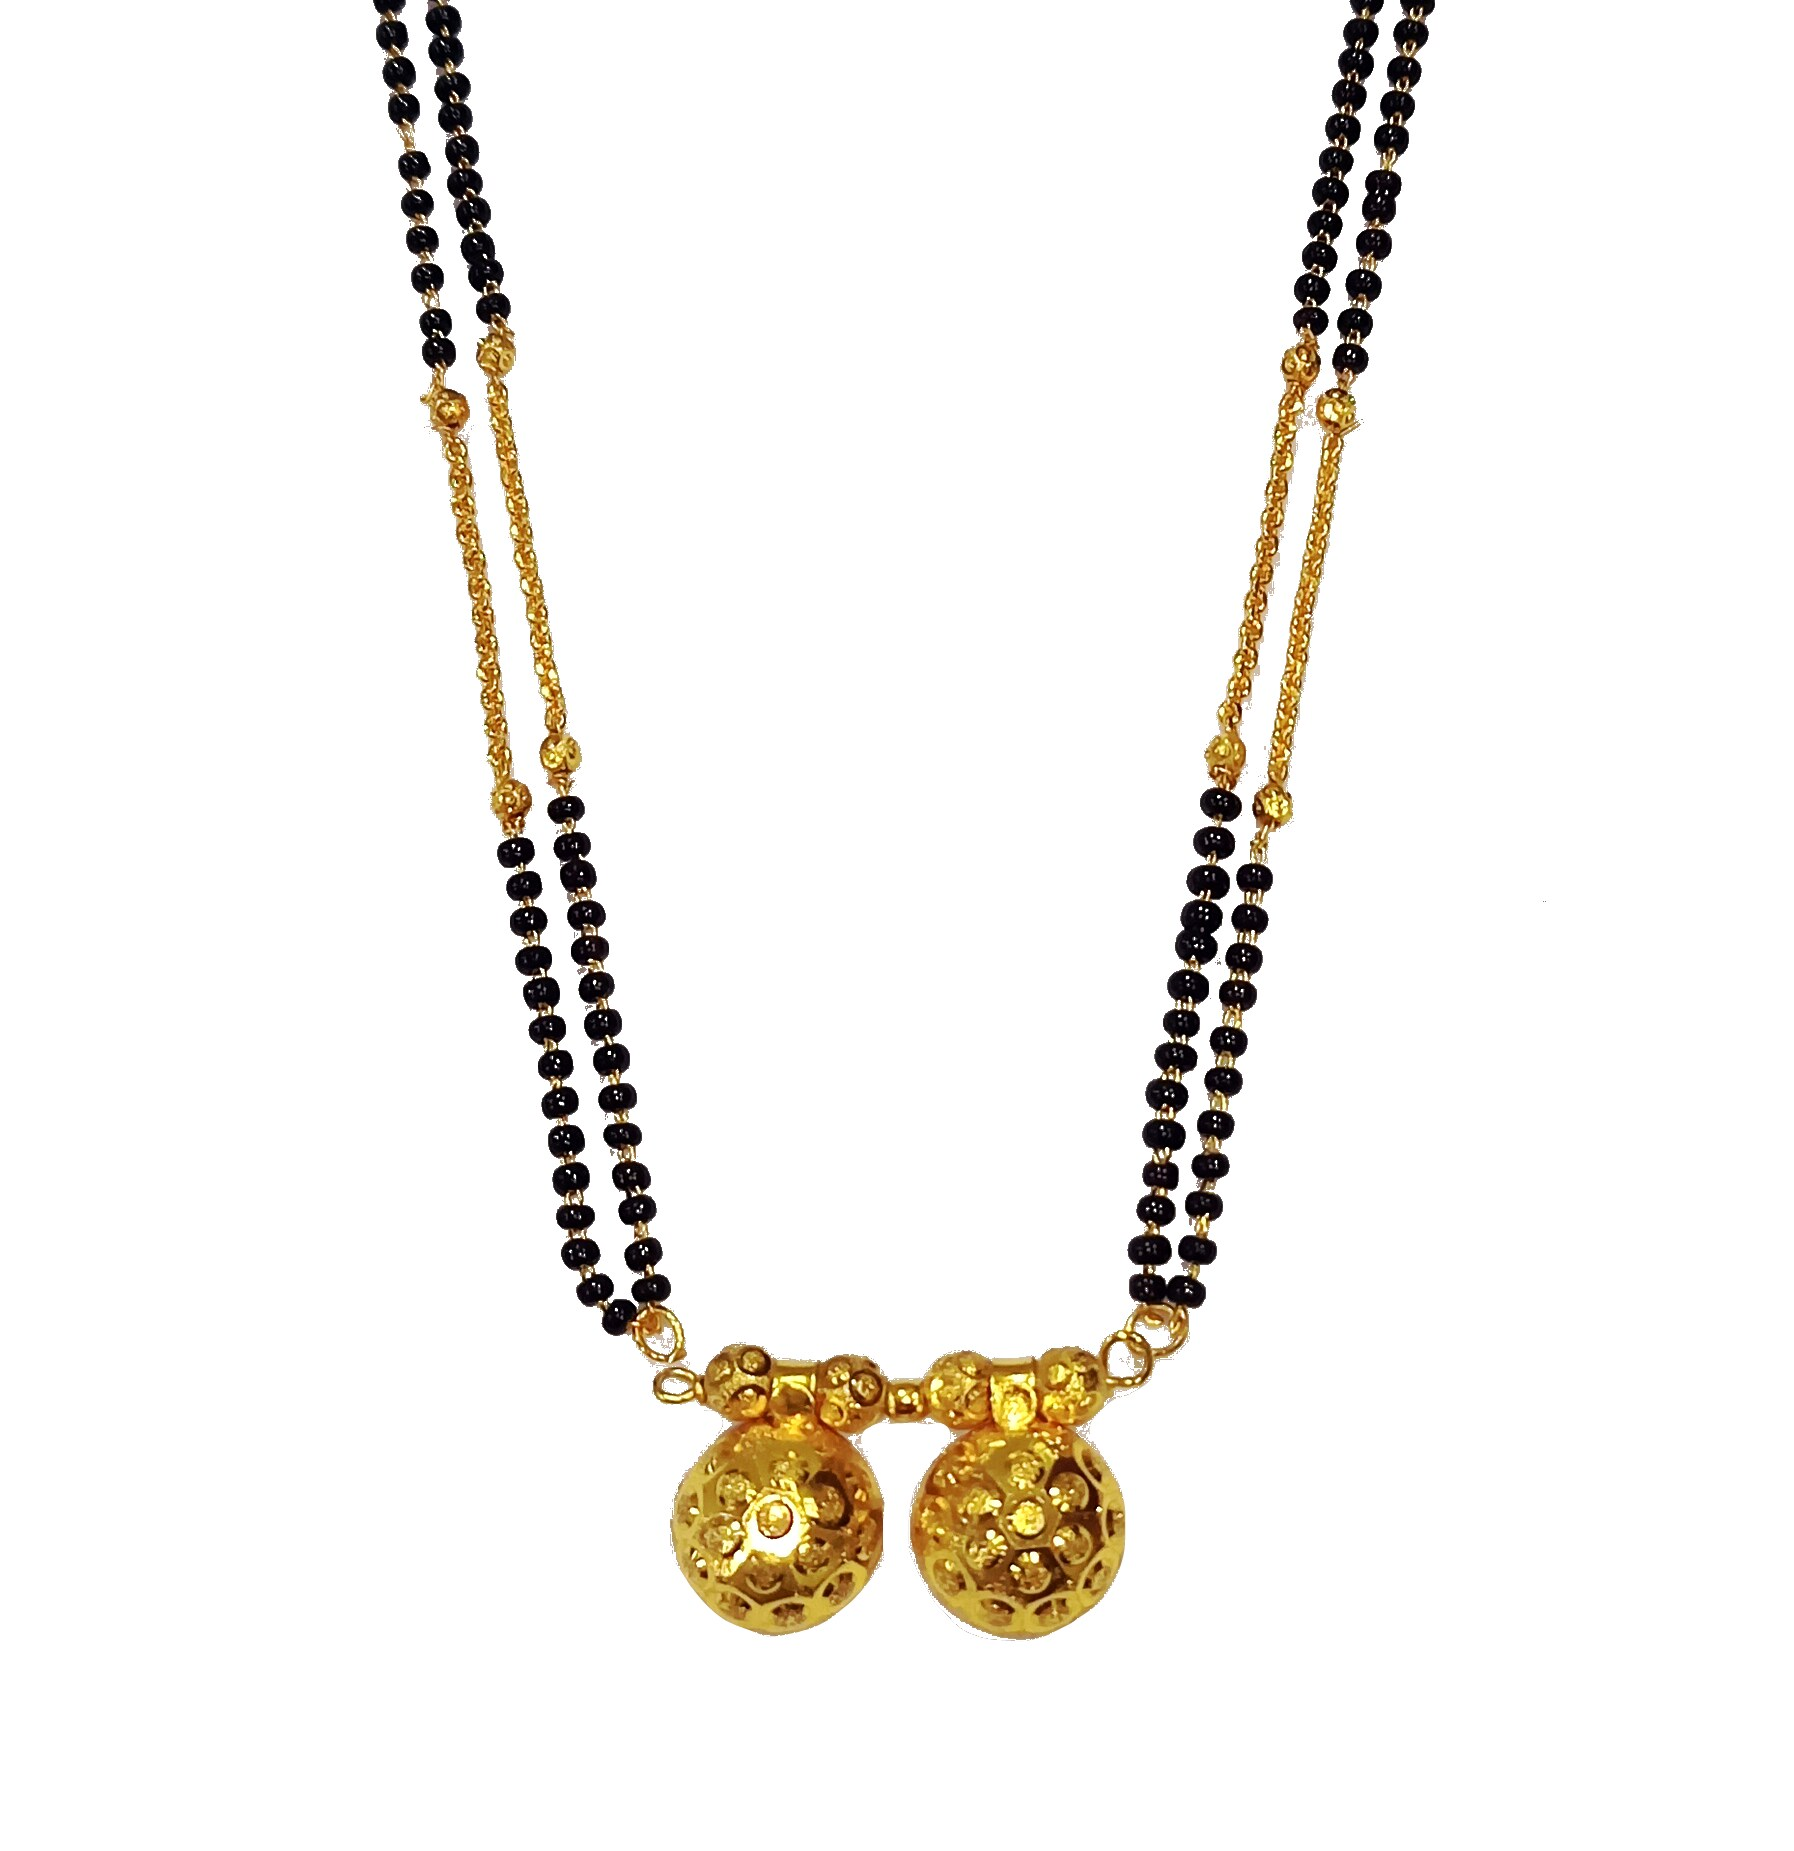
Adhira's Double Black beads Vati Mangalsutra/Long Tanmaniya for Women(36inch)
Type: Traditional Jewellery
Brand: Adhira's
Price: Rs. 349
   Stylish and Trendy Design From ADHIRA'S Fashion Jewellery, Perfect for Every occasion and Daily Use. Designer Mangalsutra   MaharashtraiN Mangalsutra/Total Length - 36 inch   Package contents - One mangalsutra with black bead chain
Features: Package contents - One mangalsutra with black bead chain,MaharashtraiN Mangalsutra/Total Length - 36 inch
Included: 1.mangalsutra